Cogito, ergo sum

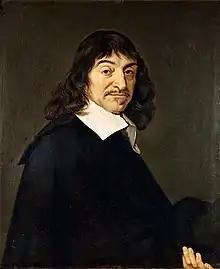
René Descartes, who published the phrase in "Discourse on the Method", in 1637

The Latin , usually translated into English as "I think, therefore I am", is the "first principle" of René Descartes' philosophy. He originally published it in French as , in his 1637 "Discourse on the Method", so as to reach a wider audience than Latin would have allowed. It later appeared in Latin in his "Principles of Philosophy", and a similar phrase also featured prominently in his "Meditations on First Philosophy". The dictum is also sometimes referred to as the cogito. As Descartes explained in a margin note, "we cannot doubt of our existence while we doubt." In the posthumously published "The Search for Truth by Natural Light", he expressed this insight as ("I doubt, therefore I am — or what is the same — I think, therefore I am"). Antoine Léonard Thomas, in a 1765 essay in honor of Descartes presented it as ("I doubt, therefore I think, therefore I am").